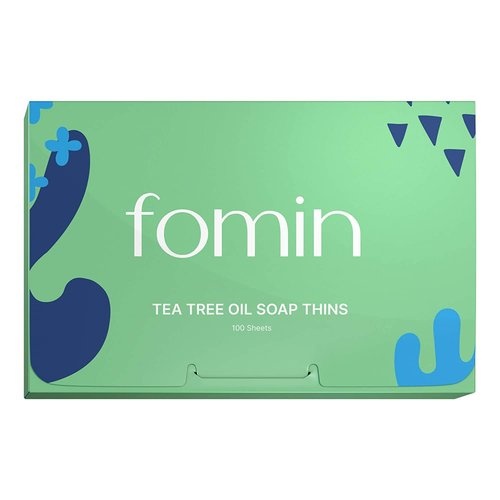
FOMIN - Paper Soap Sheets for Hand Washing - (100 Sheets) Tea Tree Portable Travel Soap Sheets, Dissolvable Camping Mini Soap, Portable Hand Soap sheet
Brand: FOMIN
Brand: FOMIN Color: Tea Tree (Pack of 1) Features: 𝗣𝗢𝗥𝗧𝗔𝗕𝗟𝗘 𝗧𝗥𝗔𝗩𝗘𝗟 𝗦𝗜𝗭𝗘: Light, small, and portable soap sheets for hand washing offer discreet and convenient to use as hiking soap, camping soap, and family travel soap. Alternate to soap bars, these portable mini soap sheets are safe and useful for school trips and are ideal camping toiletries. A perfect paper camping for traveling. 𝗙𝗢𝗔𝗠𝗜𝗡𝗚 & 𝗖𝗢𝗡𝗩𝗘𝗡𝗜𝗘𝗡𝗧: These foaming hand soap refills form a light lather that dissolves quickly and prevents dry hands. Naturally moisturizing portable hand washing soap is gentle on the skin while potent on the toughest of dirt and contaminants. 𝗦𝗔𝗙𝗘 & 𝗡𝗢𝗨𝗥𝗜𝗦𝗛𝗜𝗡𝗚: This mini soap is small in size yet huge in functionality. This travel soap can be used on all bodies, at any time. Kids-friendly and suitable for all skin types, our natural hand soap with potent plant extracts is family-safe, wholesome, and leaves no residue. 𝗘𝗔𝗦𝗬 𝗧𝗢 𝗨𝗦𝗘: Take a fomin paper soap sheet in your hands. Add water and rub your hands to form a lather. Rinse, dry, and enjoy clean hands. 𝗣𝗟𝗔𝗡𝗘𝗧-𝗙𝗥𝗜𝗘𝗡𝗗𝗟𝗬 𝗣𝗔𝗖𝗞𝗔𝗚𝗜𝗡𝗚: Earth-friendly packaging of our foaming and convenient hand soap refills allow for worry-free disposal while outdoors; An excellent planet-saving alternative to plastic soap containers. Package Dimensions: 3.1 x 2.1 x 0.5 inches Binding: Health and Beauty
Category: Health & Beauty > Personal Care > Cosmetics > Bath & Body > Powdered Hand Soap